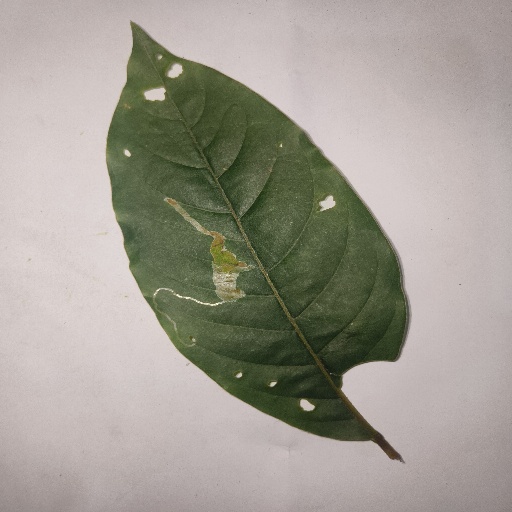
Species: HariTaki
Leaf condition: Bacterial Spot